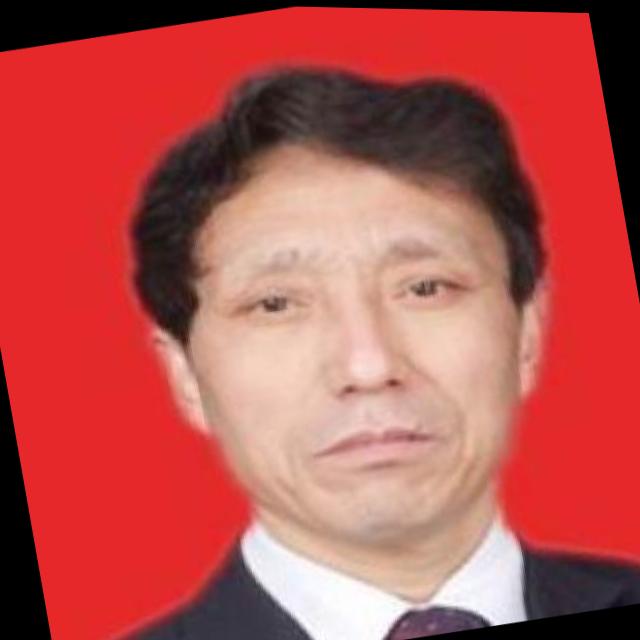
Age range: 45-64